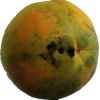
Label: papaya